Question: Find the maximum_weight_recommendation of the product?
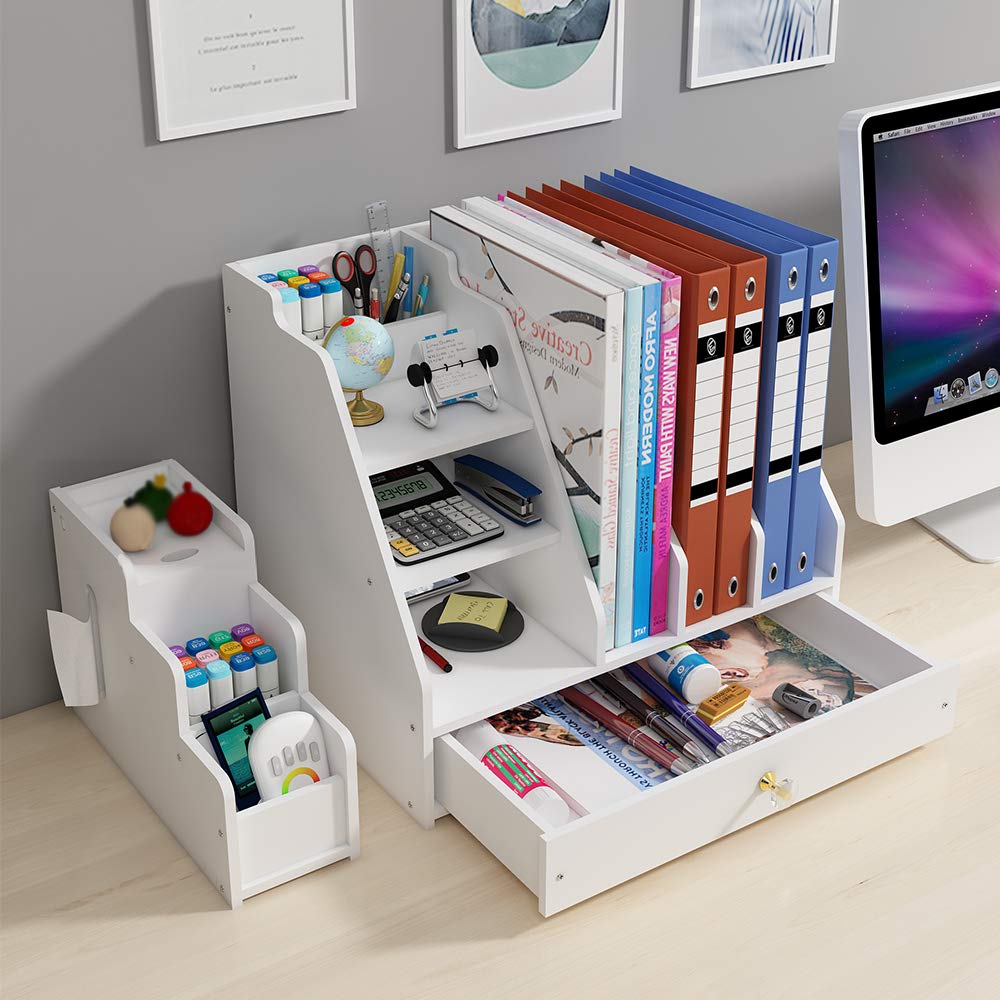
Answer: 213.0 microgram